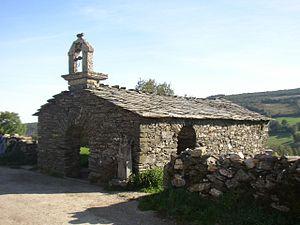
O Biduedo en galicien, Biduedo ou encore Viduedo en castillan, est une localité de la paroisse de Santo Isidro de Lamas do Biduedo, dans la commune galicienne de Triacastela, comarque de Sarria, province de Lugo, communauté autonome de Galice, au nord-ouest de l'Espagne.
Triacastela est une commune galicienne de la comarque de Sarria, dans la province de Lugo, communauté autonome de Galice, au nord-ouest de l'Espagne. C'est aussi le nom du chef-lieu et d'une des huit parroquias de ce concello.